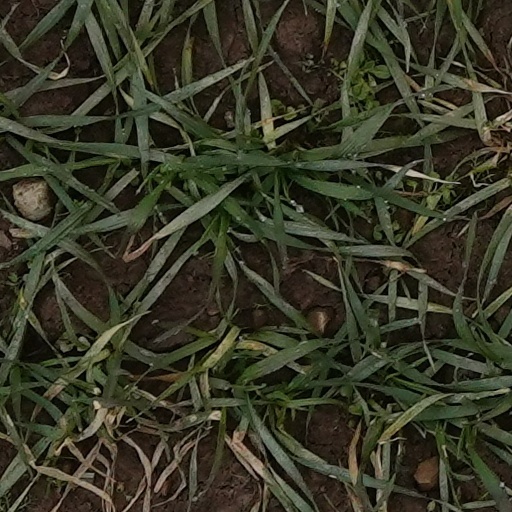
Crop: wheat